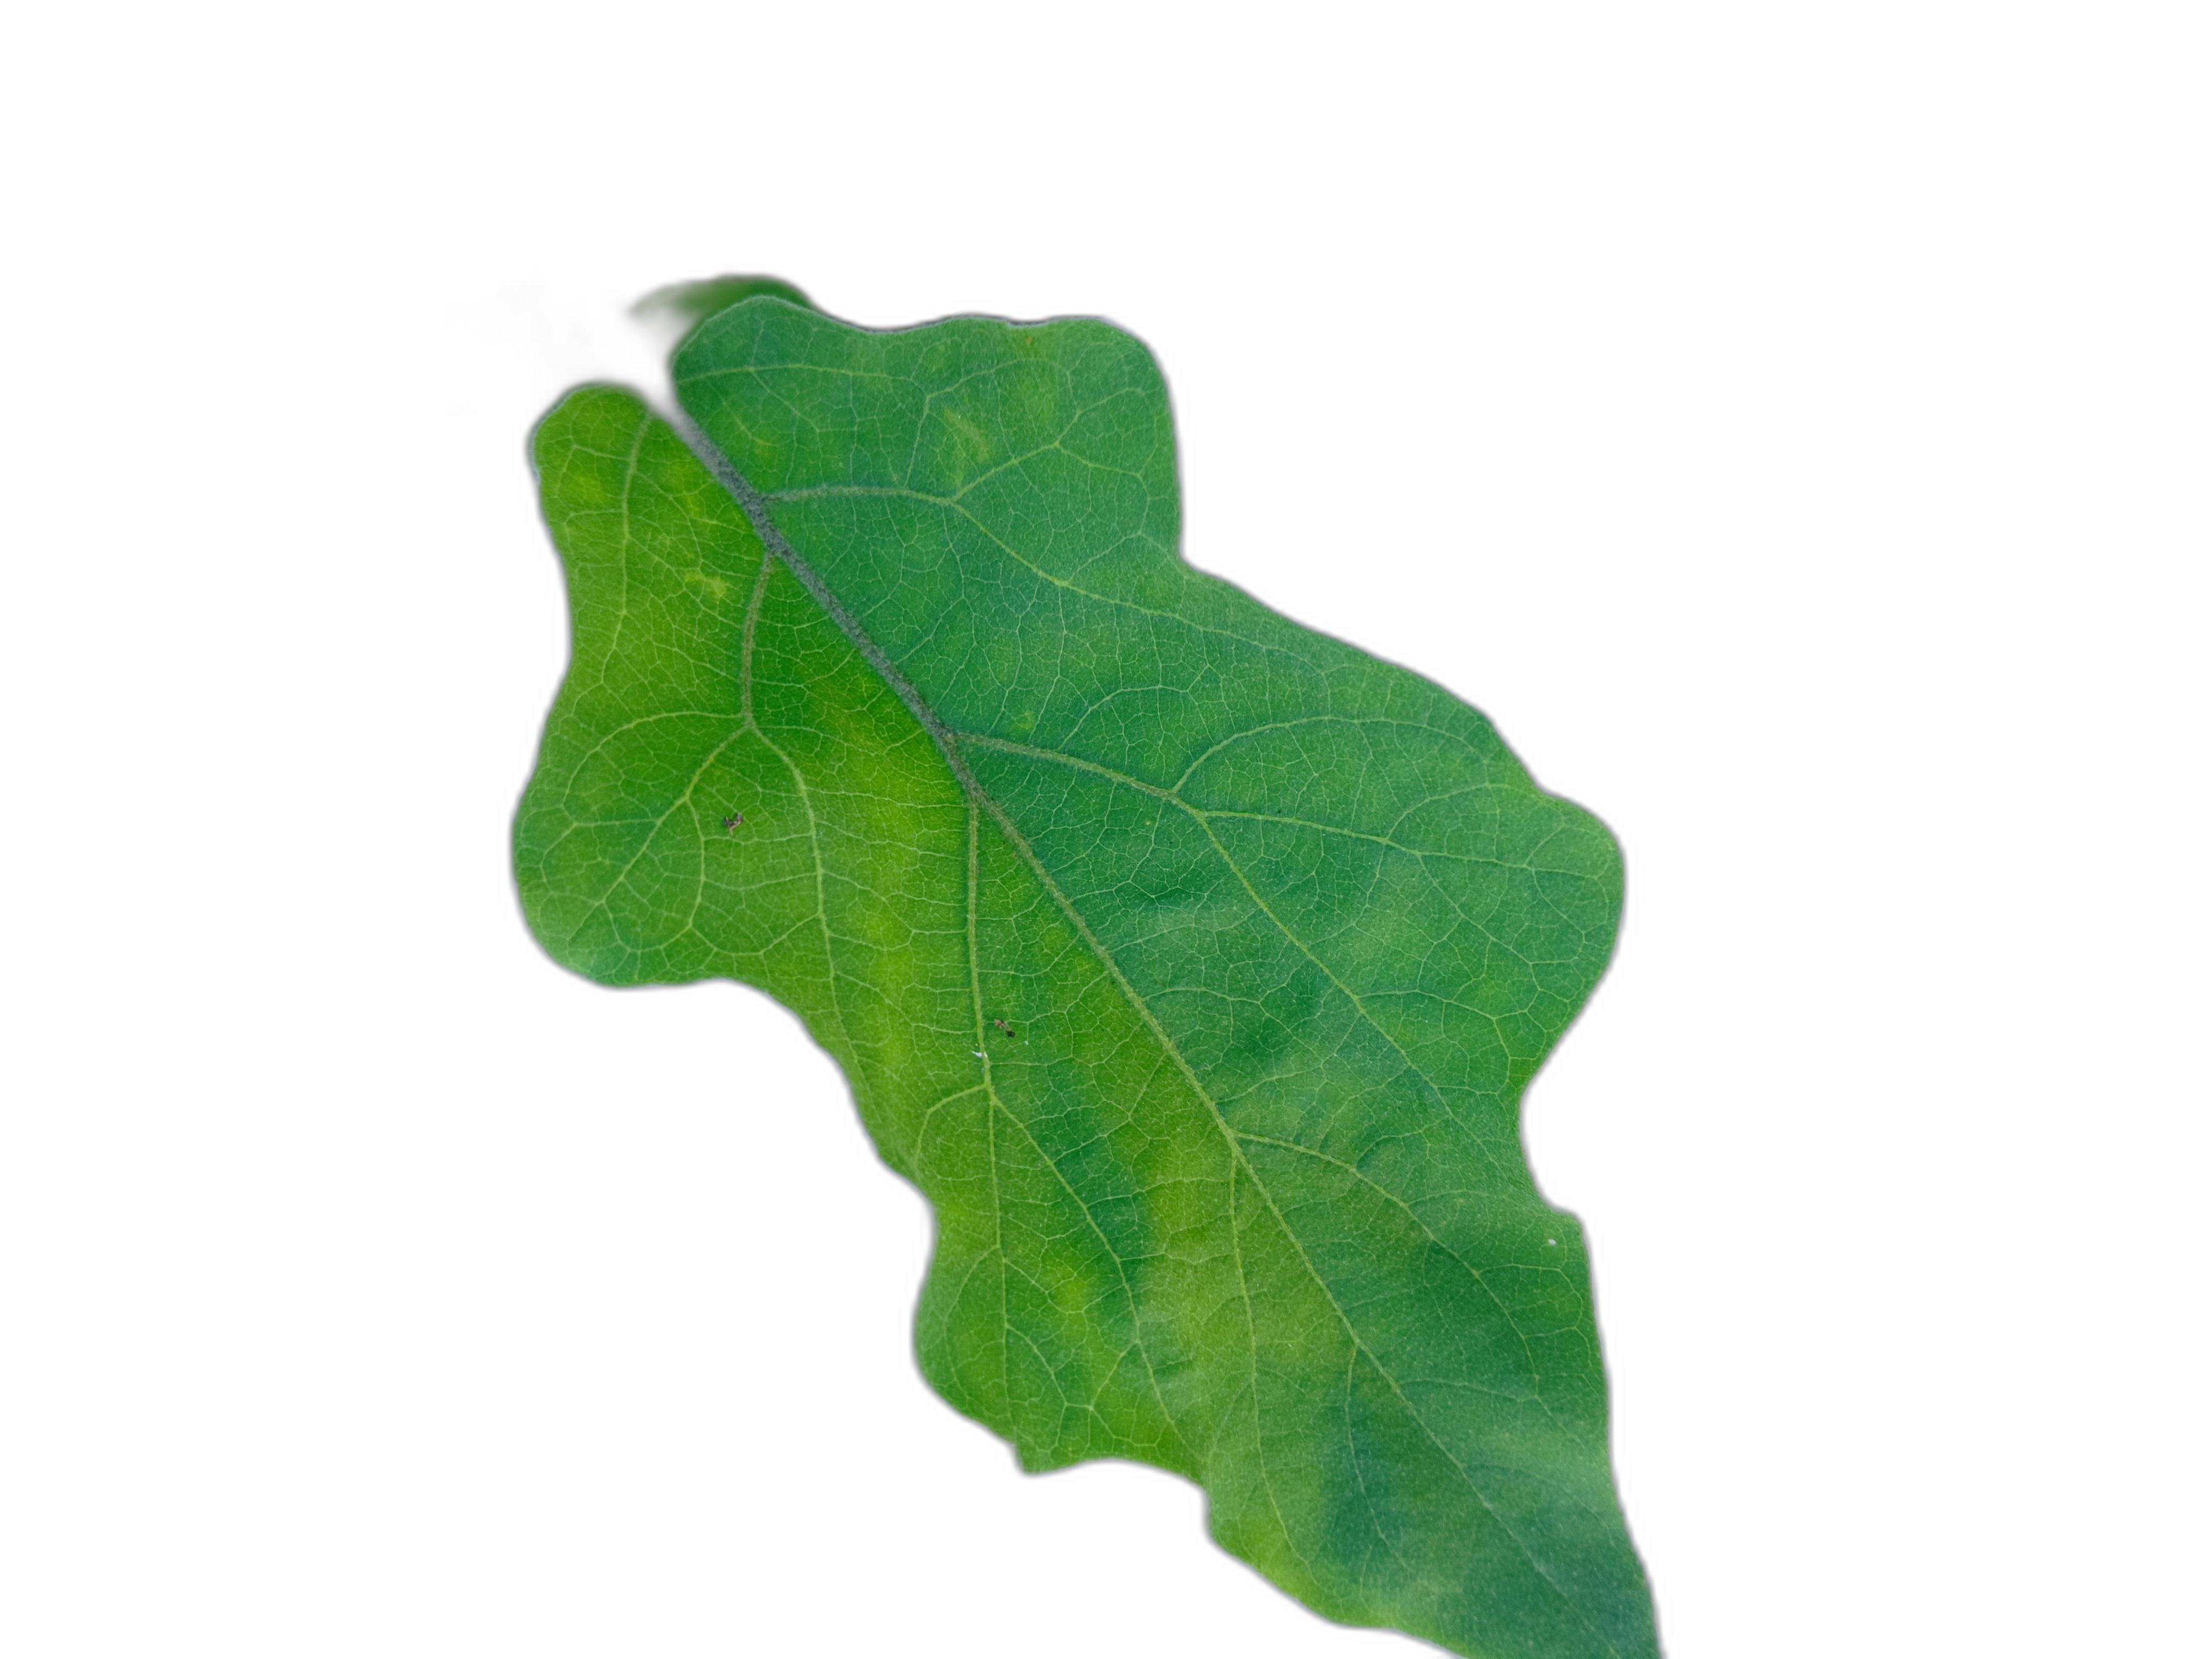
Label: Healthy Leaf